Cutch State

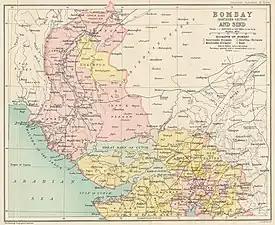

During his reign Kutch suffered a severe earthquake in 1819 followed by severe famine in 1823, 1825 and 1832. Further, Kutch was attacked by marauding band from Sindh. Deshalji II although 18 years of age took the management of law in his own hands and defeated aggressor from Sindh. His reign saw maritime trade with Africa, Oman and especially Zanzibar improve significantly. Slowly and steadily the industrialisation in Cutch got a set back which was started by Lakhpatji and Godji. He was succeeded by his son Pragmalji II in 1860.